Ulugʻbek Qodirov

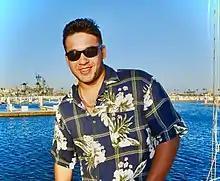

Ulugbek Qodirov (sometimes spelled Ulugbek Kadirov in English), (born August 3, 1983) is an Uzbek Actor.